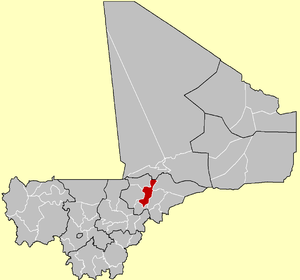
Le cercle de Mopti est une collectivité territoriale du Mali dans la région de Mopti.